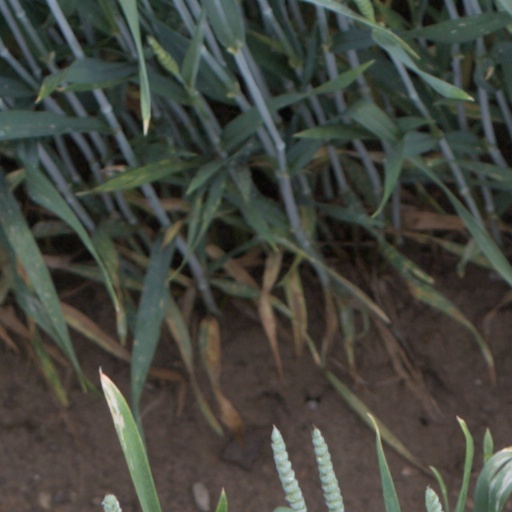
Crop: wheat